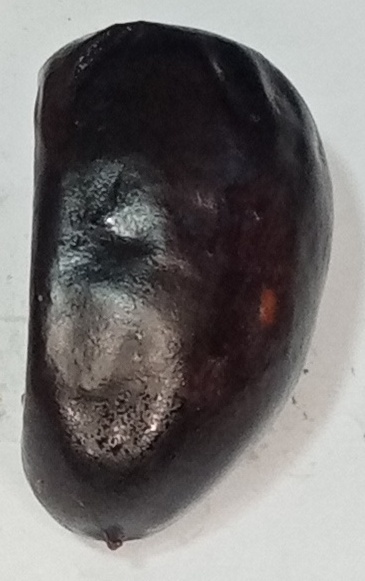
Variety: kupro
Size: large
Grade: grade-1